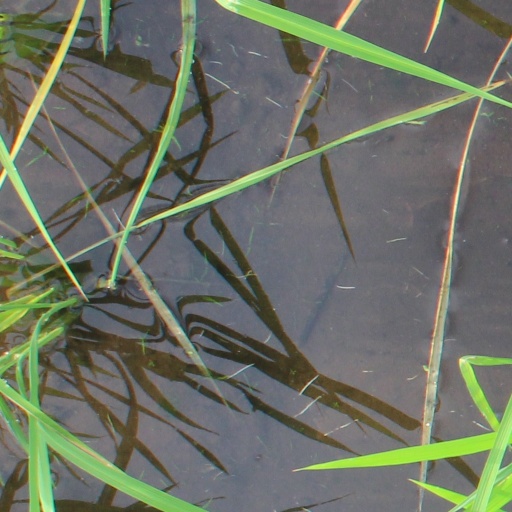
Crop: rice